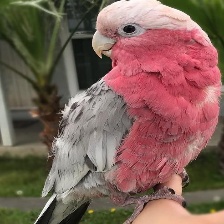
Species: ROSE BREASTED COCKATOO
Scientific name: EOLOPHUS ROSEICAPILLA
ImageNet parent category: sulphur-crested_cockatoo